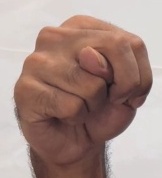
ASL sign: N